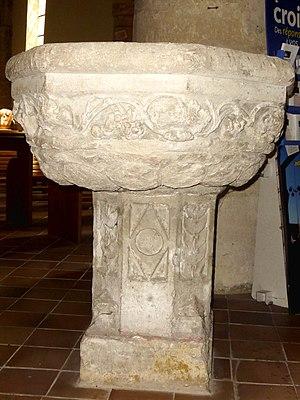
Fonts baptismaux.
L'église Saint-Sulpice est une église catholique paroissiale située à Montsoult, en France. Elle succède à une église du XIIᵉ ou du XIIIᵉ siècle, qui a été presque entièrement reconstruite pendant la première moitié du XVIᵉ siècle dans le style gothique flamboyant. Sa dédicace a été célébrée en 1543. C'est un édifice assez simple, qui se distingue par son plan inhabituel à double nef, ce qui en fait une église-halle. L'instabilité du terrain a motivé plusieurs reprises, et l'extérieur est sans grand caractère. La façade du XVIIIᵉ siècle est influencée par le style classique, et devrait normalement être enduite. L'intérieur tient son caractère des huit voûtes d'ogives, dont certaines retombent sur des piliers agrémentés de frises sculptées. L'église a été inscrite au titre des monuments historiques par arrêté du 16 juin 1926. Des désordres de structure ont motivé une longue campagne de restauration entre 1967 et 1976. Pratiquement tout le mobilier ancien a été enlevé de l'église, et elle a été redécorée par la suite. Les fonts baptismaux, quatre statues et un tableau sont les seuls éléments antérieurs à la Révolution française maintenus en place.